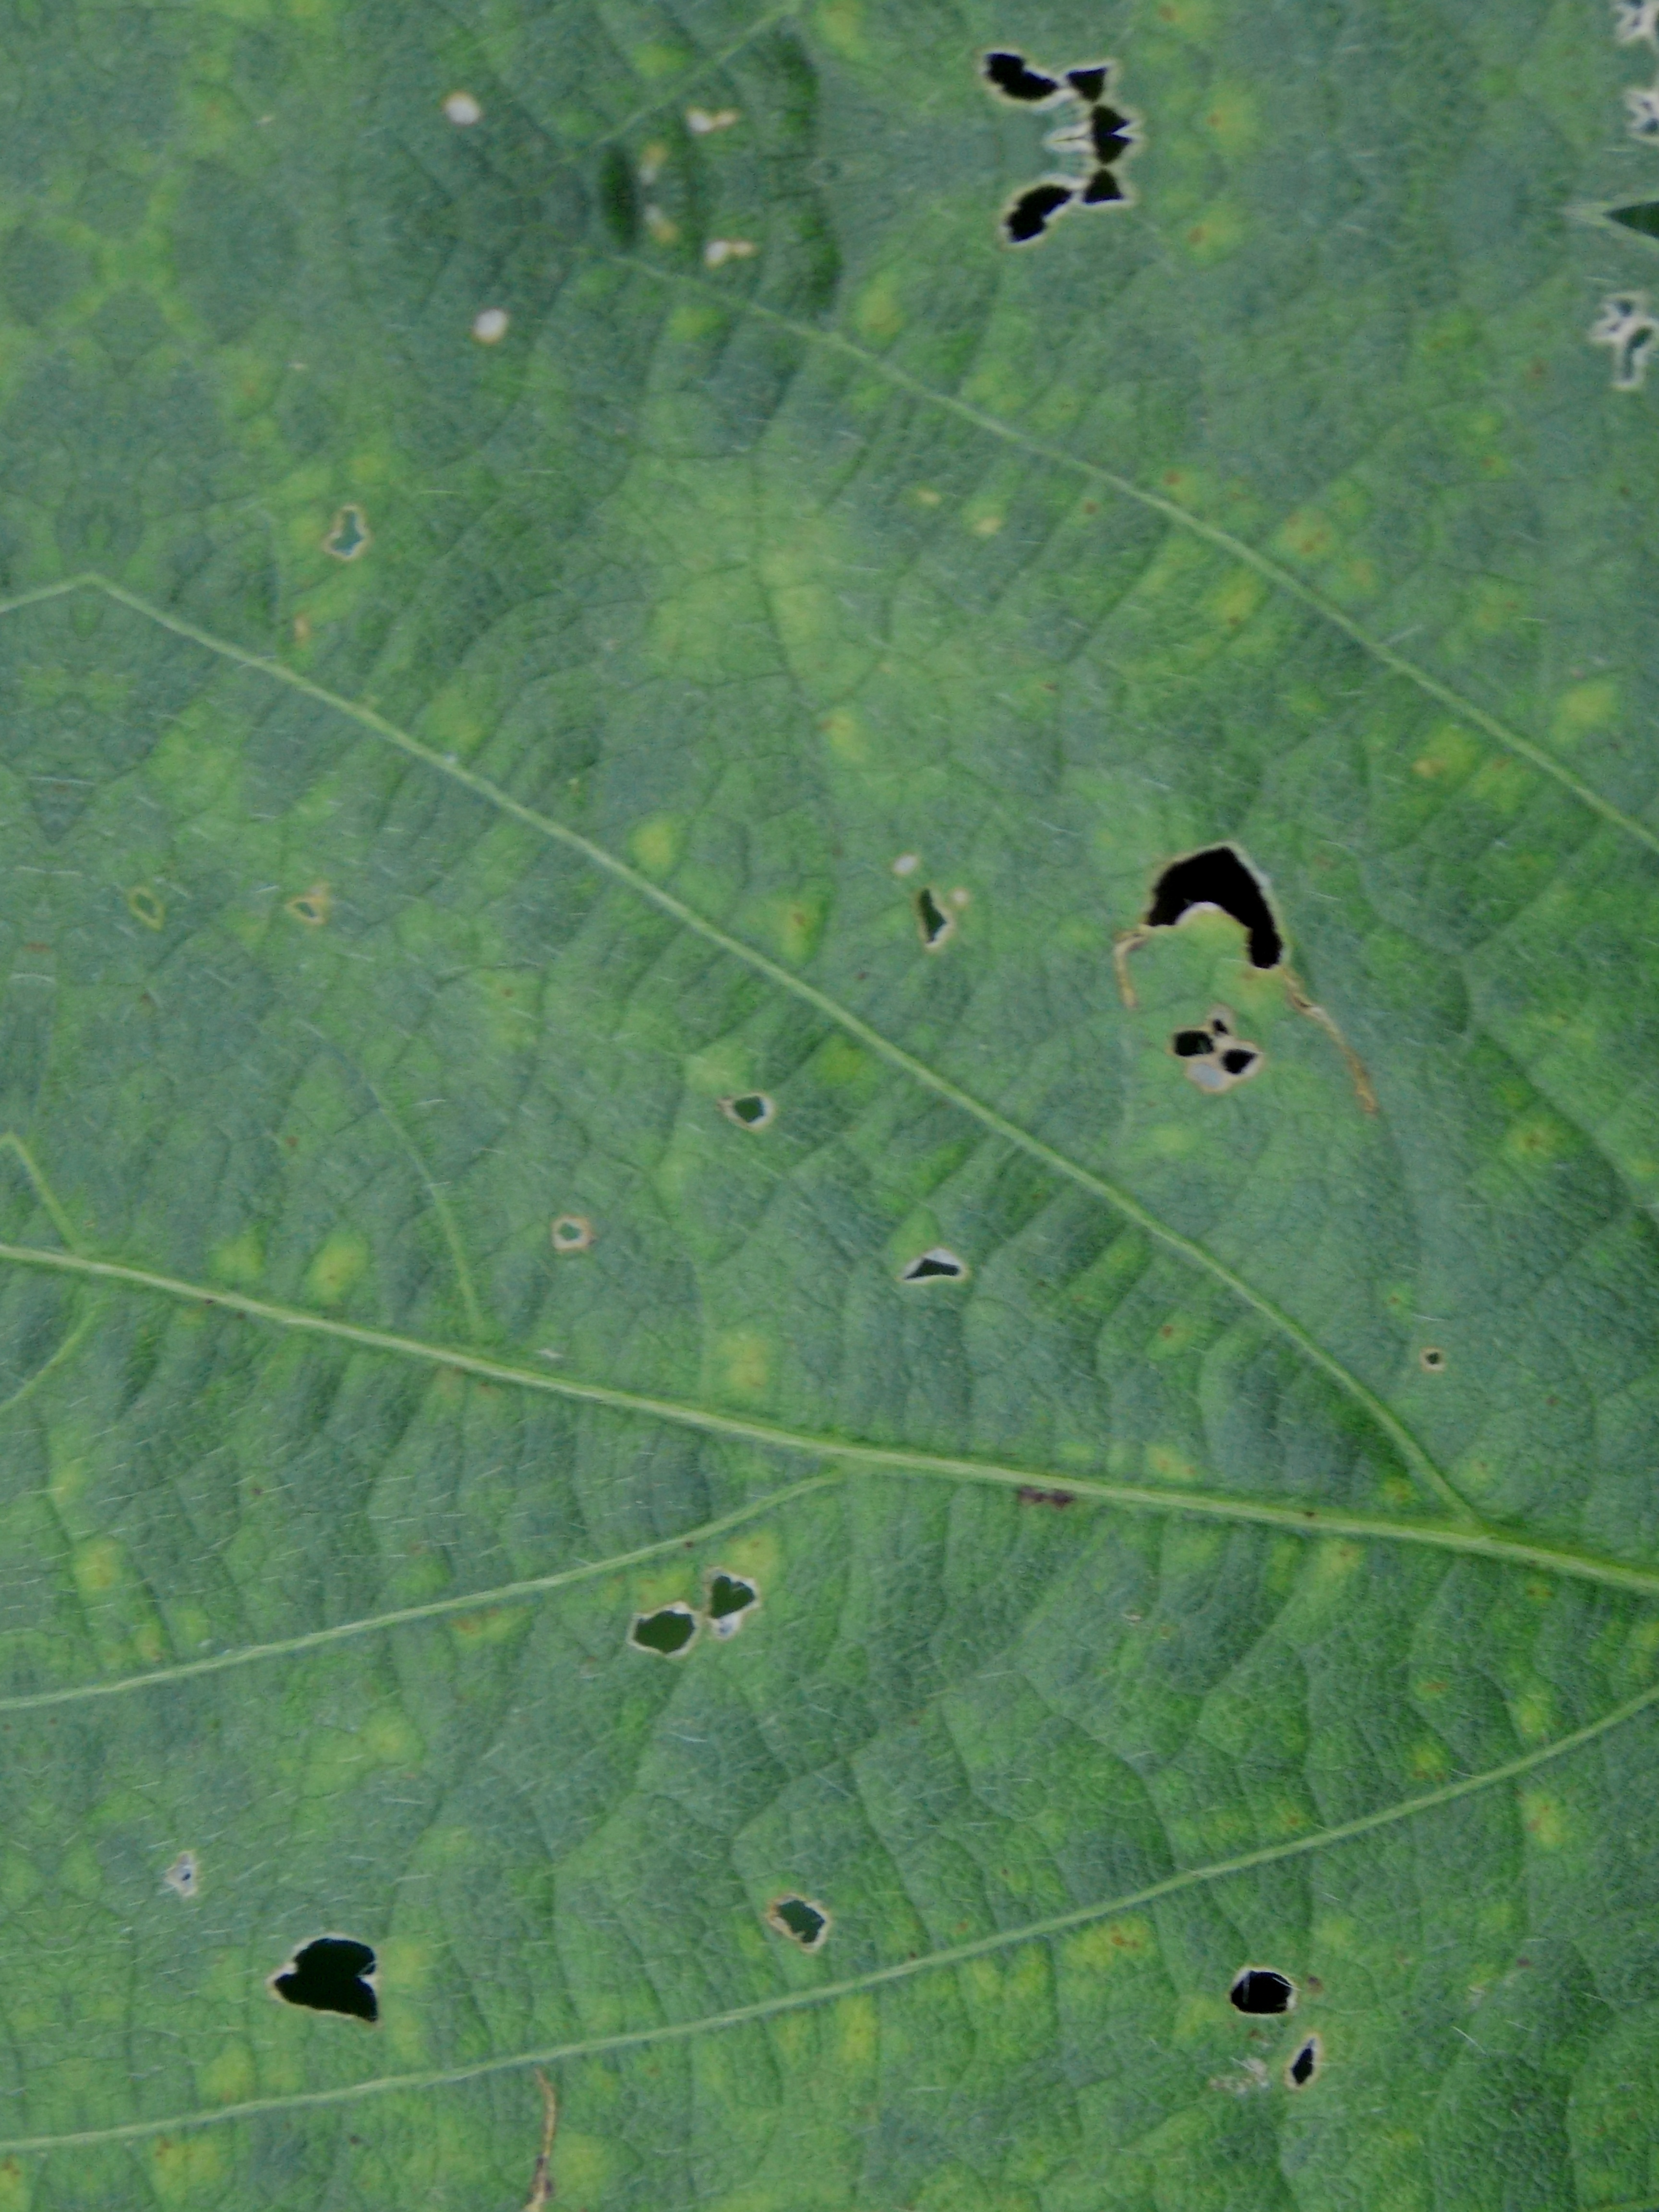
Label: Disease